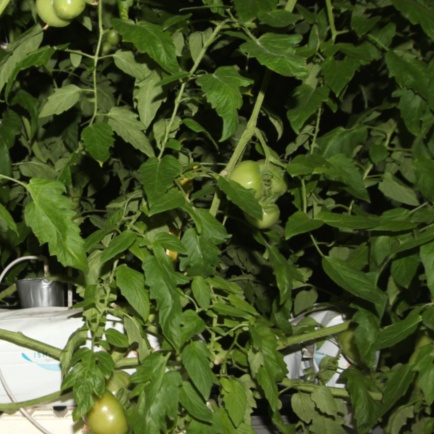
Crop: tomato